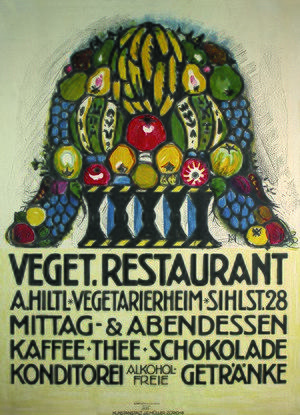
Le Hiltl est une enseigne familiale centenaire suisse — à orientation végétarienne — fondée en 1898 et reprise en 1903 par Ambrosius Hiltl. Le siège principal de l’entreprise se situe au cœur de la Sihlstrasse à Zurich. L’établissement s’est entretemps réparti en une chaîne de restaurants ovo-lacto-végétariens à travers la Suisse alémanique. Géré par la même famille depuis cinq générations, le Hiltl figure dans le Livre Guinness des records au titre de plus ancien restaurant végétarien au monde.